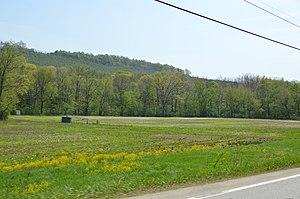
Valley Township est un township, situé dans le comté d'Armstrong, en Pennsylvanie, aux États-Unis. En 2010, il comptait une population de 656 habitants.